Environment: real
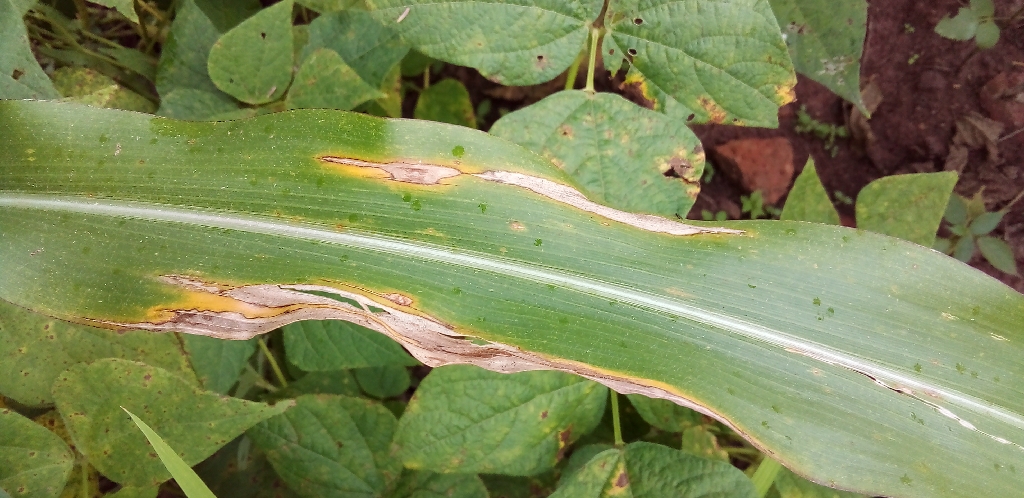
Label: northern_corn_leaf_blight